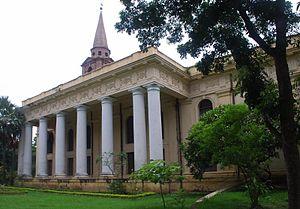
Reginald Heber, né à Malpas le 21 avril 1783 et décédé le 3 avril 1826 à Trichinopoly, est un évêque anglican, voyageur, homme de lettres et auteur d'hymnes anglais. Après 16 ans comme curé de campagne, il est devenu le deuxième évêque anglican de Calcutta, où il est mort subitement à 42 ans.